Dovga

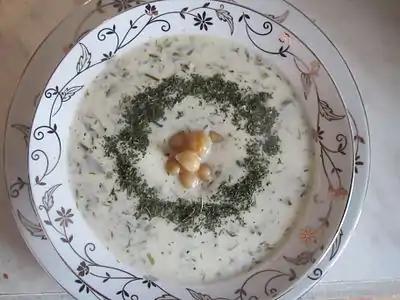

Dovga is an Azerbaijani soup made from plain yoghurt and herbs. Traditionally, it is served as a wedding soup and is introduced between courses of meat, intended to boost digestion.